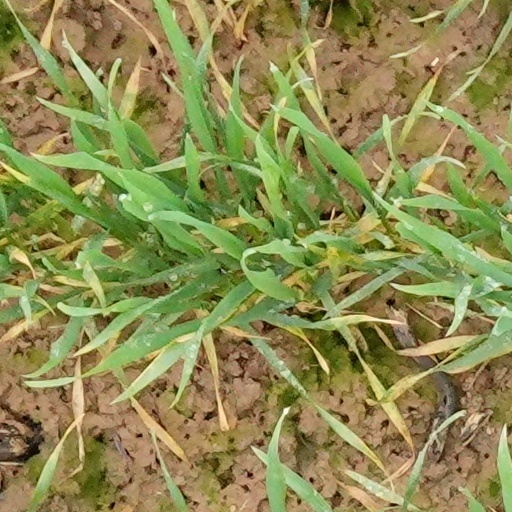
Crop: wheat